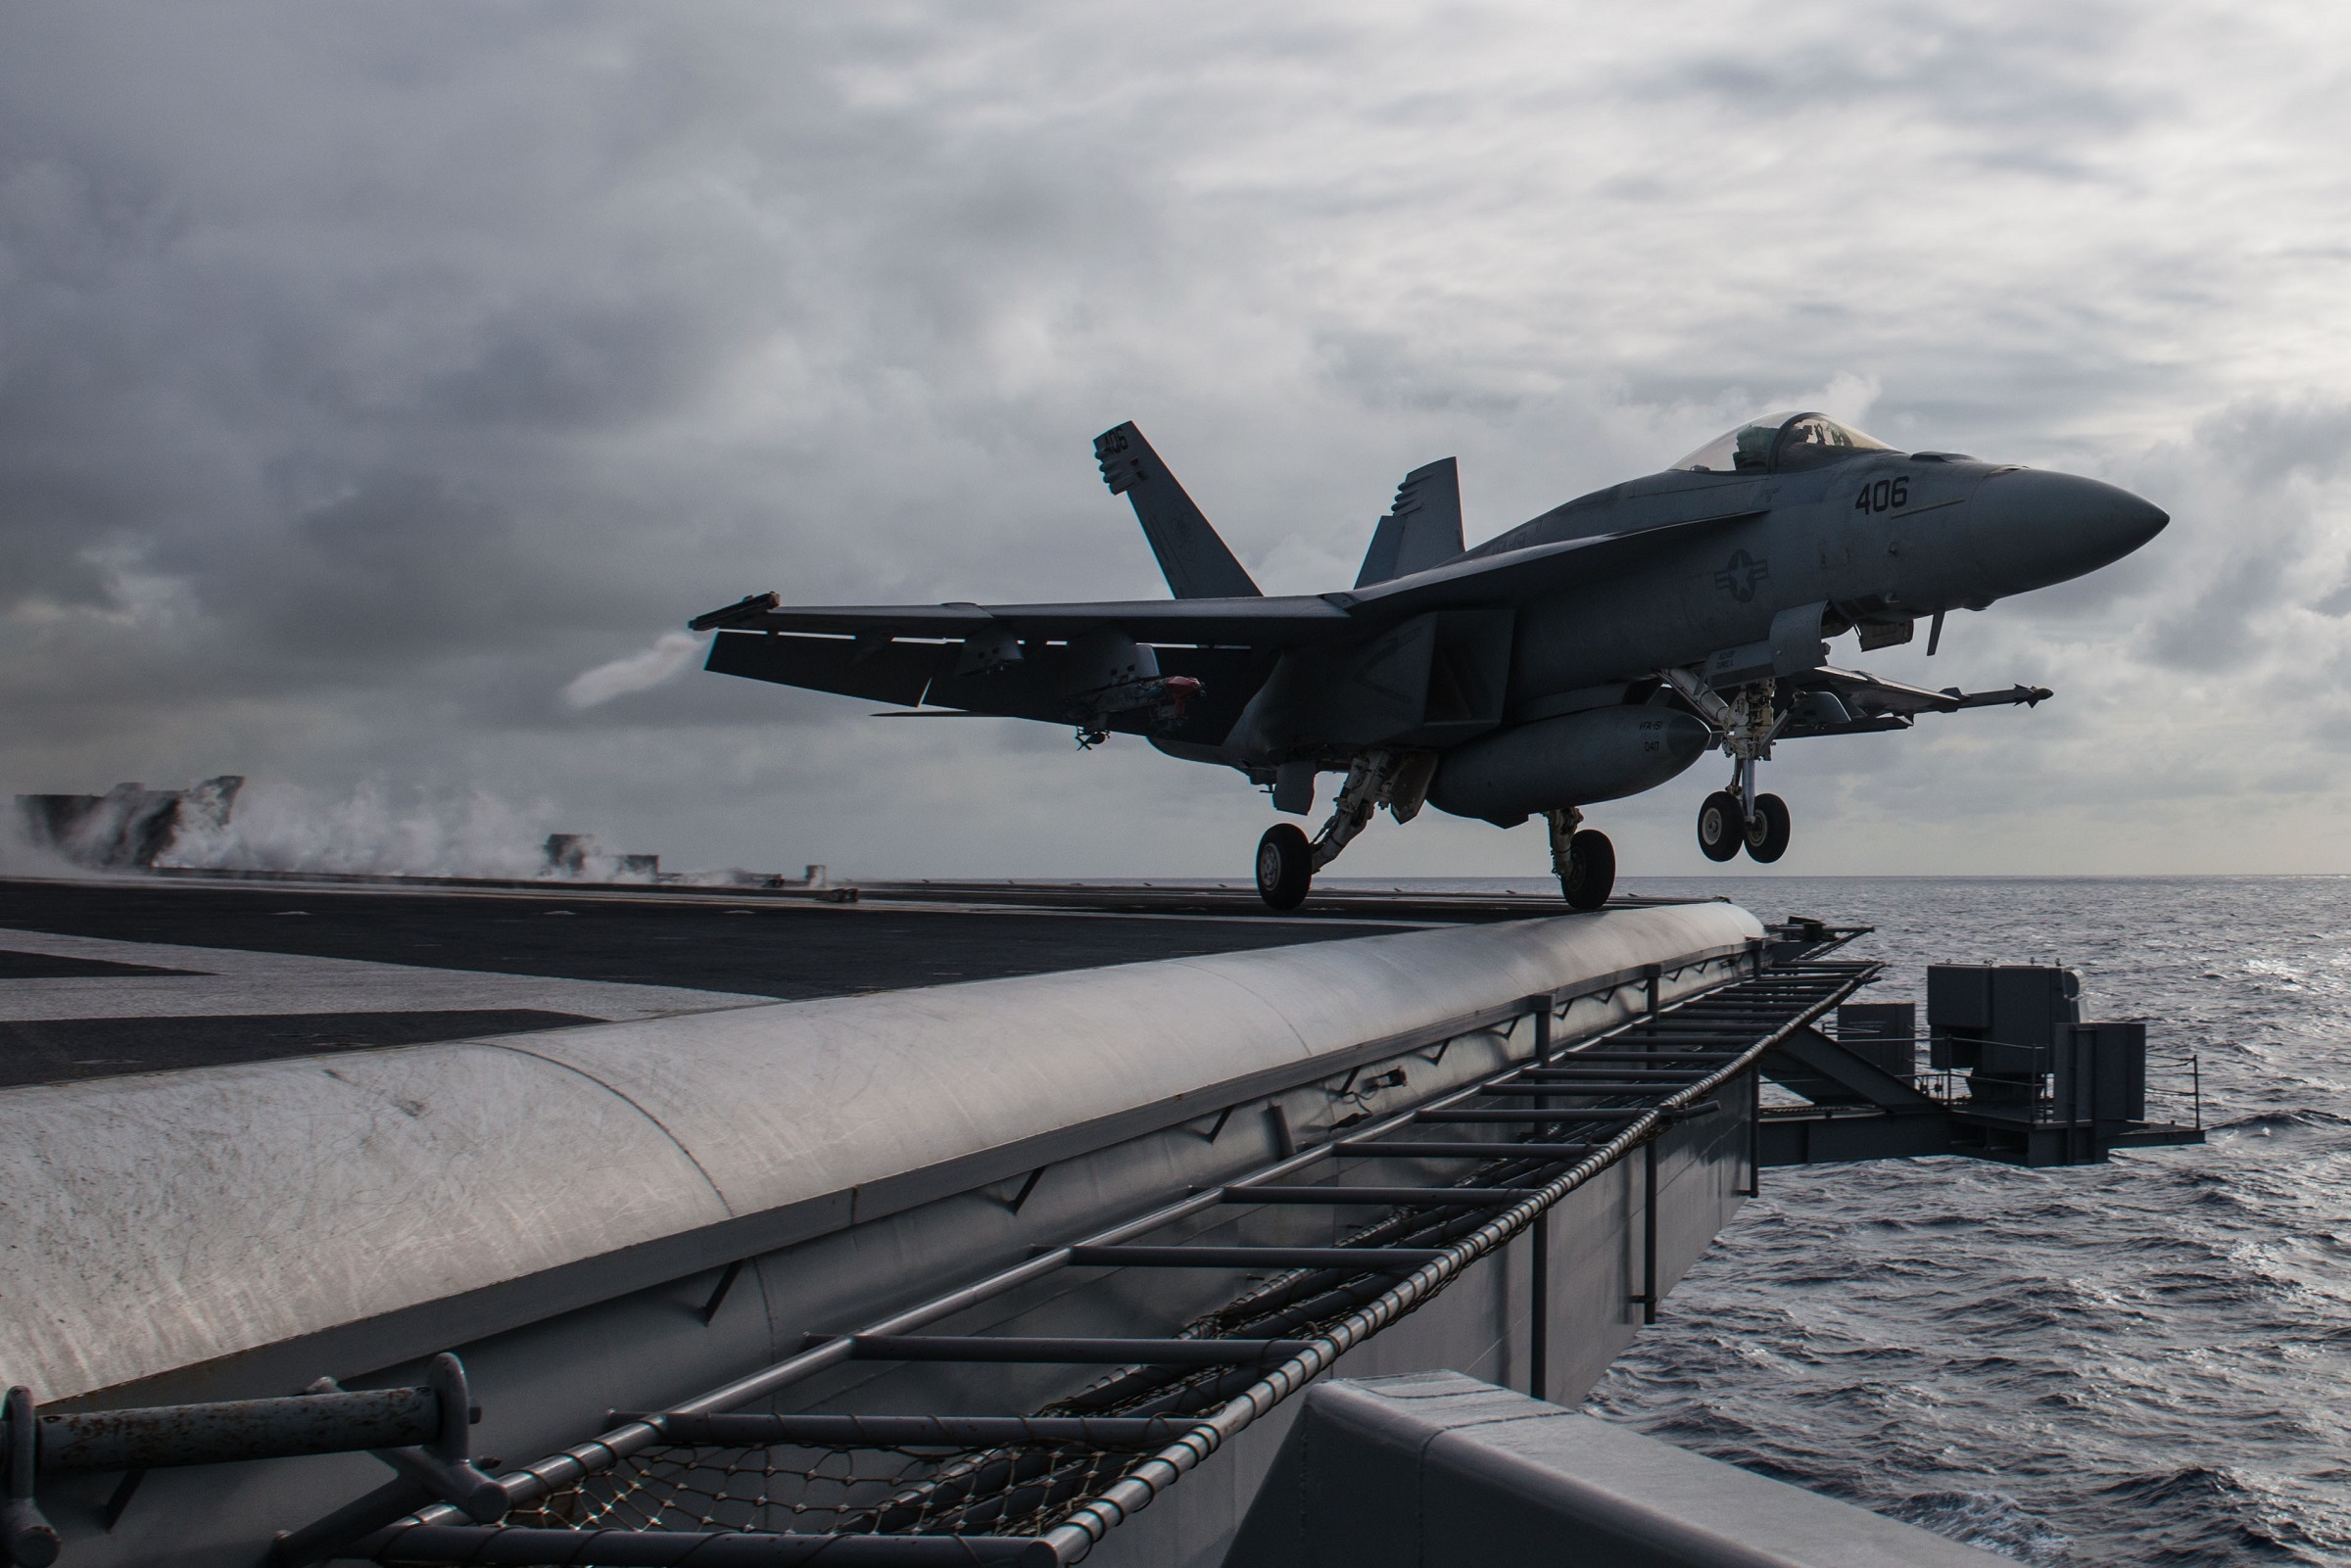
sea, ocean, wing, ship, airplane, plane, aircraft, military, jet, vessel, vehicle, airline, aviation, flight, launch, nautical, maritime, takeoff, air force, jet aircraft, boeing 777, aircraft carrier, fighter aircraft, military aircraft, f 18, super hornet, atmosphere of earth, aircraft engine, mcdonnell douglas fa 18 hornet